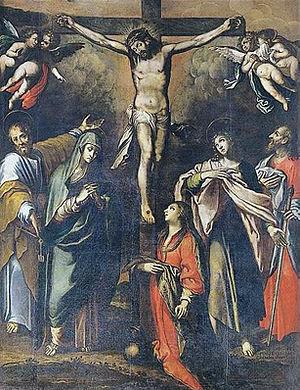
Francesco Nasini est un peintre italien du XVIIᵉ siècle qui se situe entre maniérisme et baroque de l'école florentine décadente.